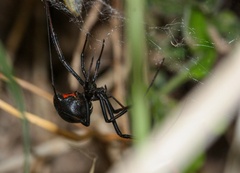
Species: Lactrodectus_hesperus